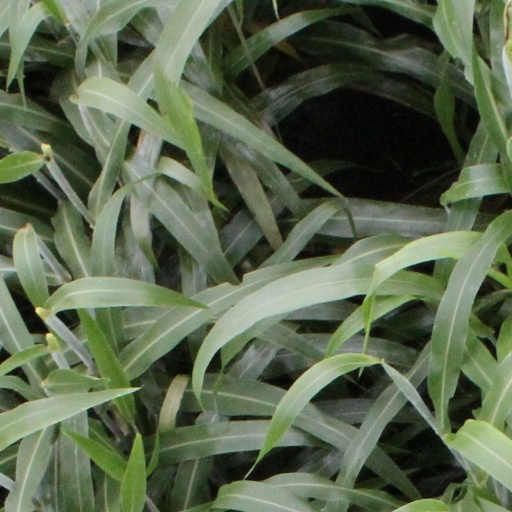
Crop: sorghum